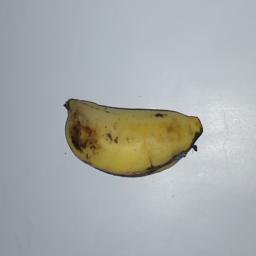
Banana variety: Champa Kola